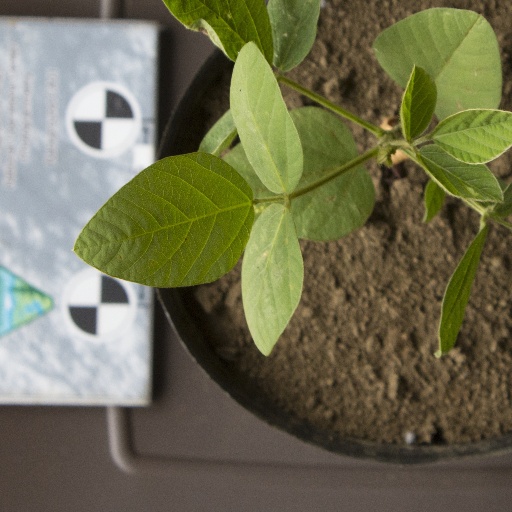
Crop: soybean